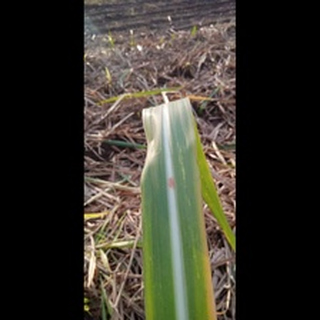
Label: sugarcane_red_rot